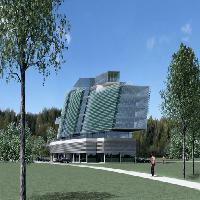
Weather: sun or clear